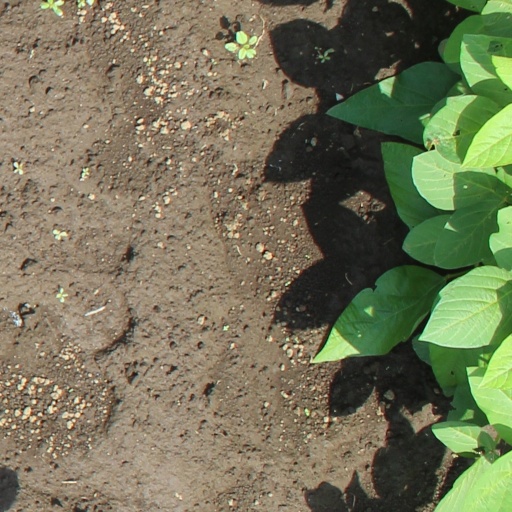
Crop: soybean